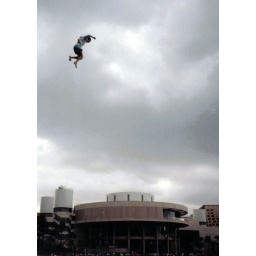
screaming jets played a gig at darling harbour in 1992. People were flying off the freeway overhead into the water